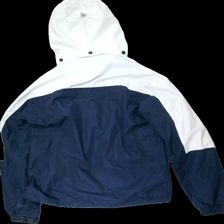
View: back
Type: Jacket
Category: Men
Brand: Not in the list
Brand text on label: weather report
Colors: Blue, White
Material: 100% polyester
Cut: Regular
Size: L
Season: Spring
Stains: Minor
Holes: Minor
Damage: outwashed
Price range: 100-150
Recommended usage: Recycle